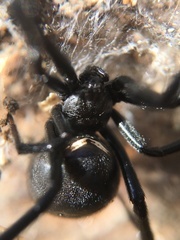
Species: Lactrodectus_hesperus